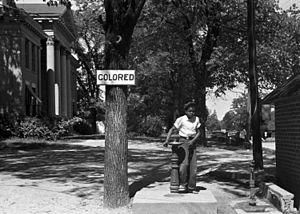
La discrimination sociale est un processus lié au fait d'opérer une distinction concernant une personne ou une catégorie sociale en créant des frontières dites « discriminantes », c'est-à-dire produisant un rejet visant à l'exclusion sociale sur des critères tels que l'origine sociale ou ethnique, la religion, le genre, le niveau de son intelligence, l'état de santé, etc.